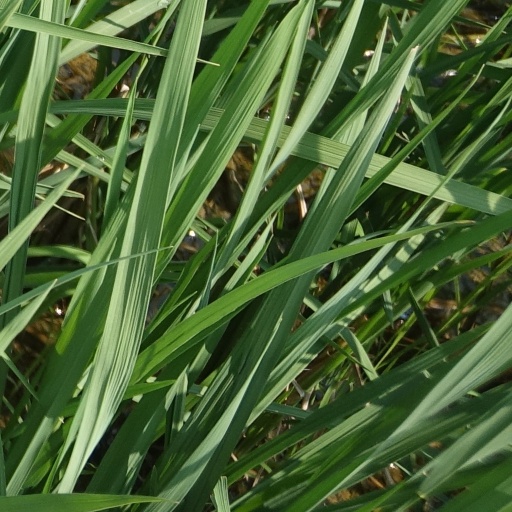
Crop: rice